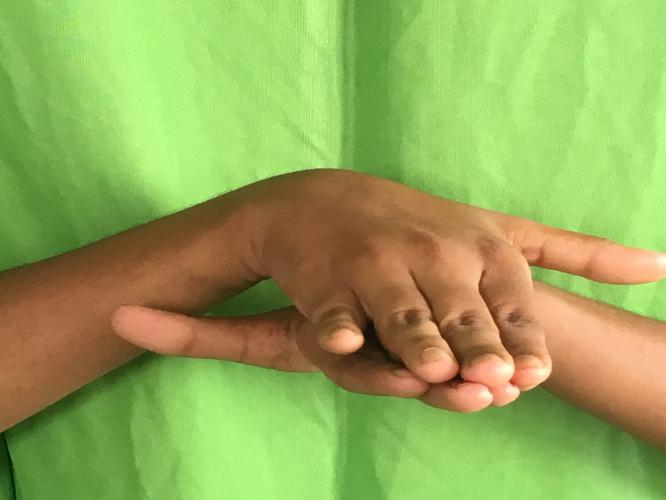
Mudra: Matsya
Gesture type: double_hand